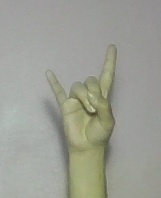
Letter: la